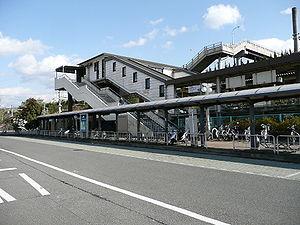
La gare de Narayama est une gare ferroviaire localisée à Nara, dans la préfecture de Nara. La gare est exploitée par la JR West.